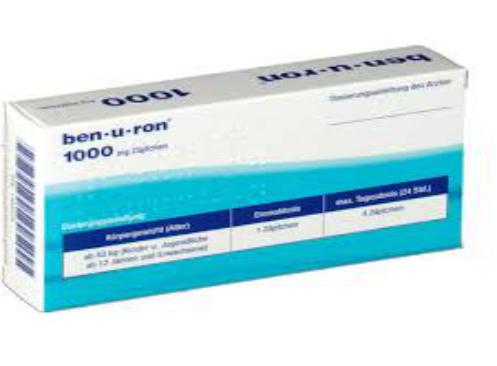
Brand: benuron
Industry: Medical